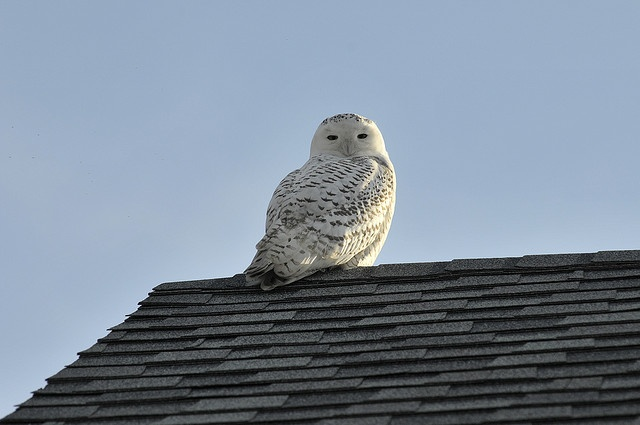
a snow white owl sitting on the peak of a roof
an owl sits atop a roof with the blue sky serves as a background
an owl at the top of a building
A white owl sitting on a rooftop, against a clear sky.
A white owl that is sitting on top of a roof.